Christian Di Candia

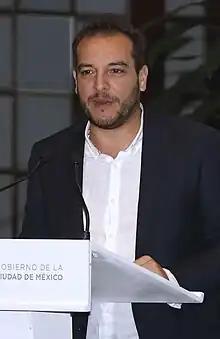
Christian Di Candia on a visit to Mexico City in 2019.

Christian Di Candia Cuña (born 1981 in Montevideo) is a Uruguayan politician, belonging to the Broad Front.